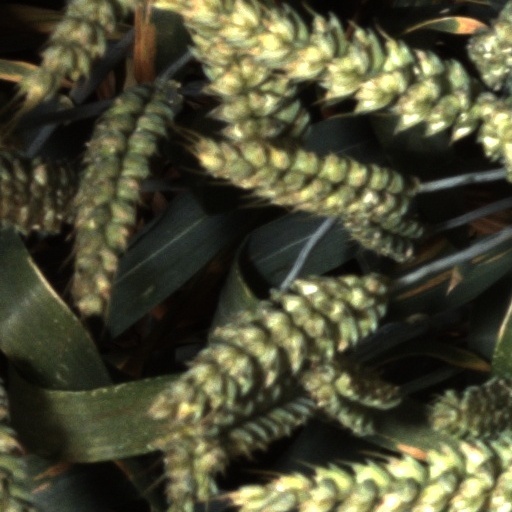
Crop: wheat